Museum of Ancient Eleutherna

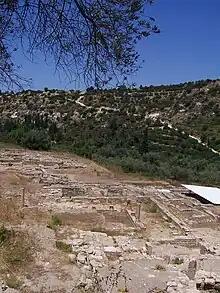
The archaeological site of Eleutherna

The Museum of Ancient Eleutherna displays exhibits from the site of Eleutherna, a city-state in Crete, Greece which flourished from the Greek Dark Ages until Byzantine times. The site lies 25 km southeast of Rethymno, on a narrow northern spur of Mount Ida, the highest mountain in Crete.